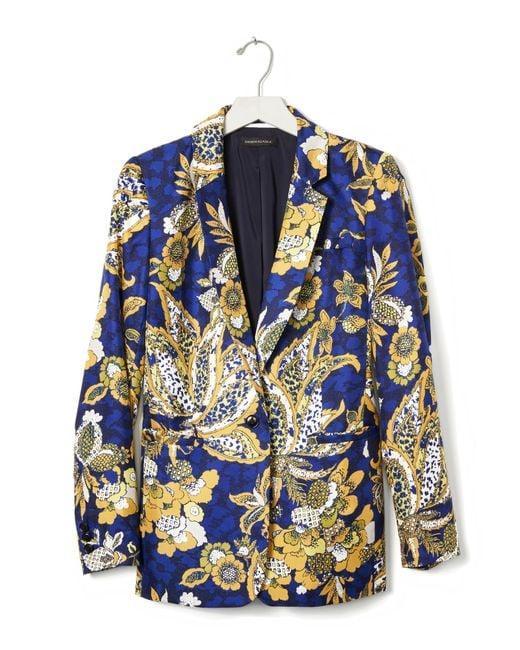
Winterkleidung bedruckter Mantel für Frauen